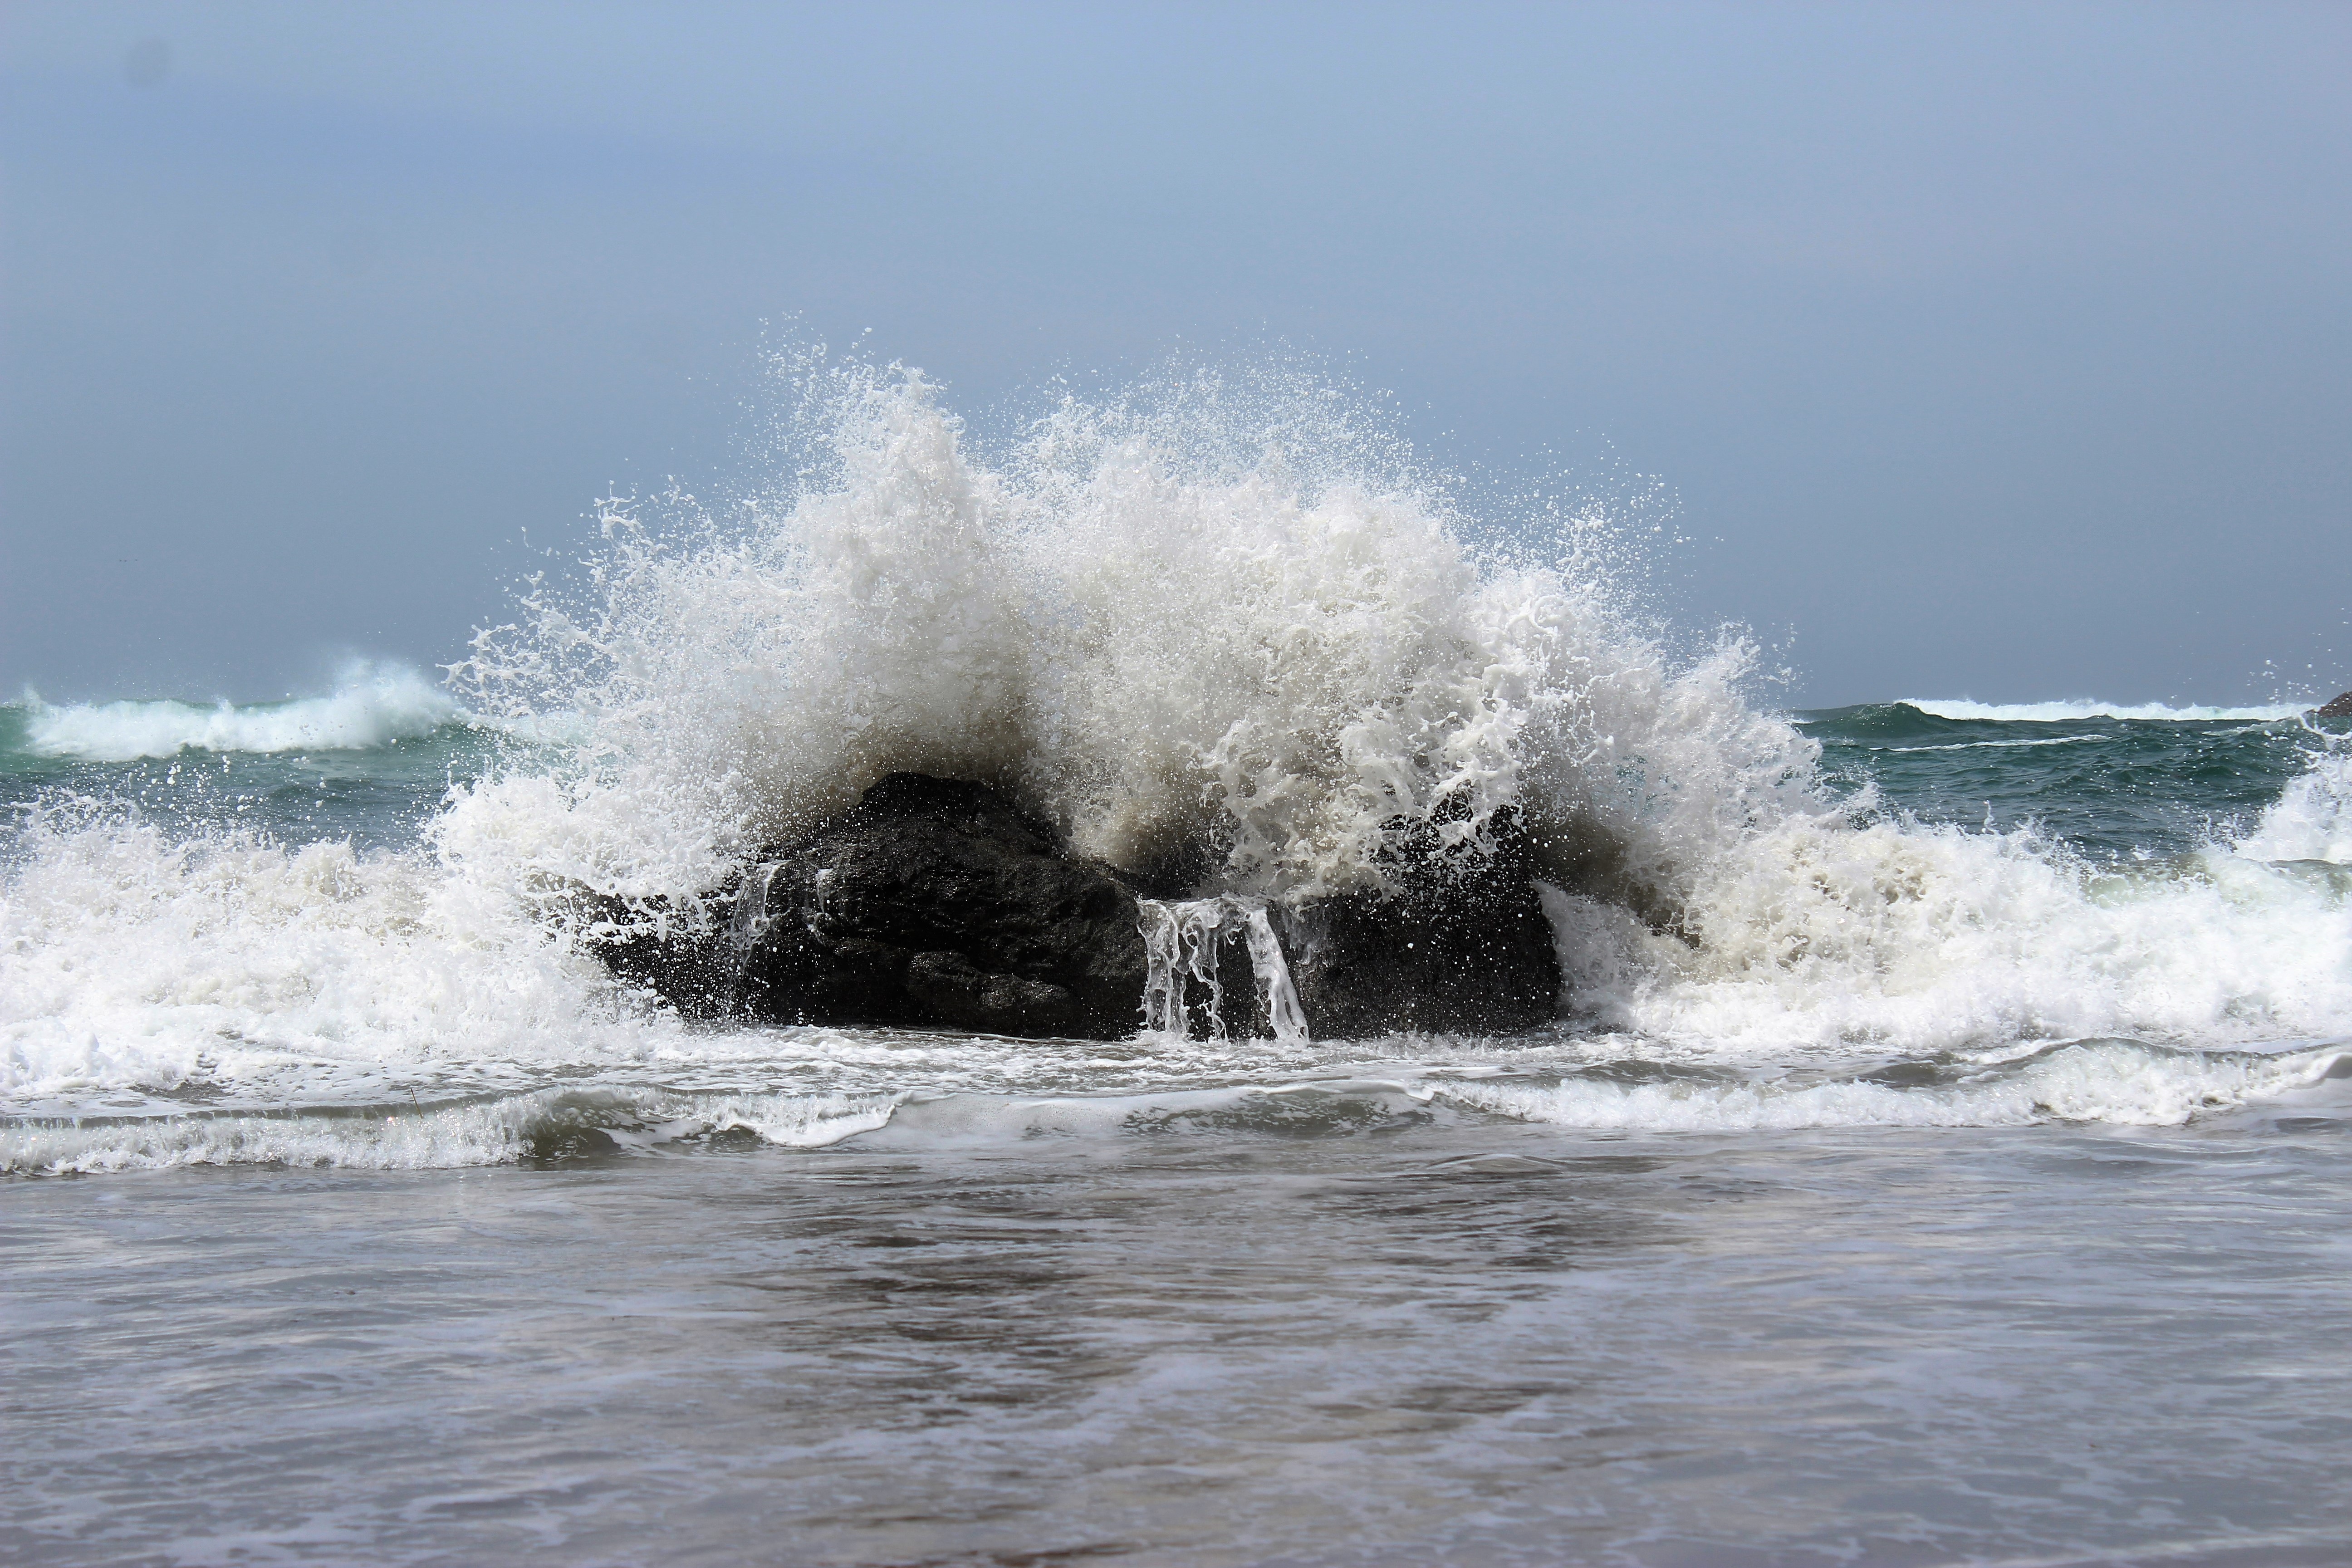
wind wave, wave, sea, shore, water, atmospheric phenomenon, ocean, weather, coast, beach, rapid, wind